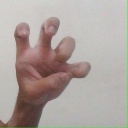
अक्षर: छ